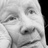
Emotion: neutral